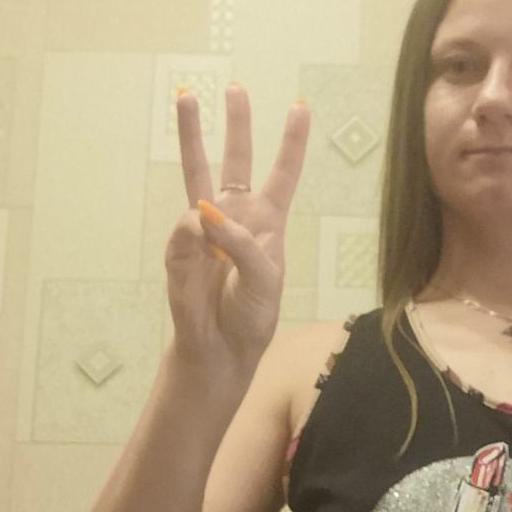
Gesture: three